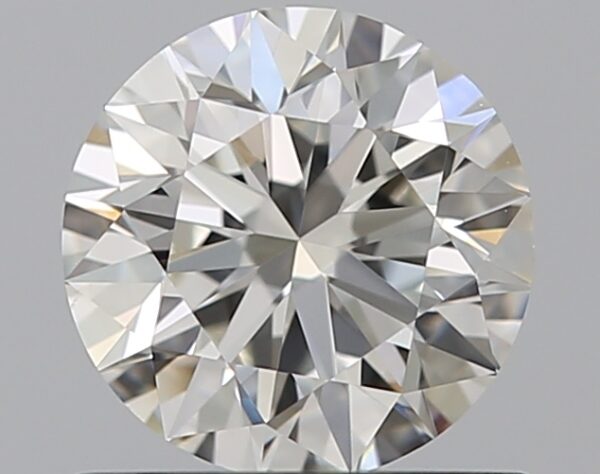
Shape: round
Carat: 0.7
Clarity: VS1
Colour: H
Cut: EX
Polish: EX
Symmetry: VG
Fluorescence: N
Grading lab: GIA
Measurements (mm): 5.63 x 5.67 x 3.54